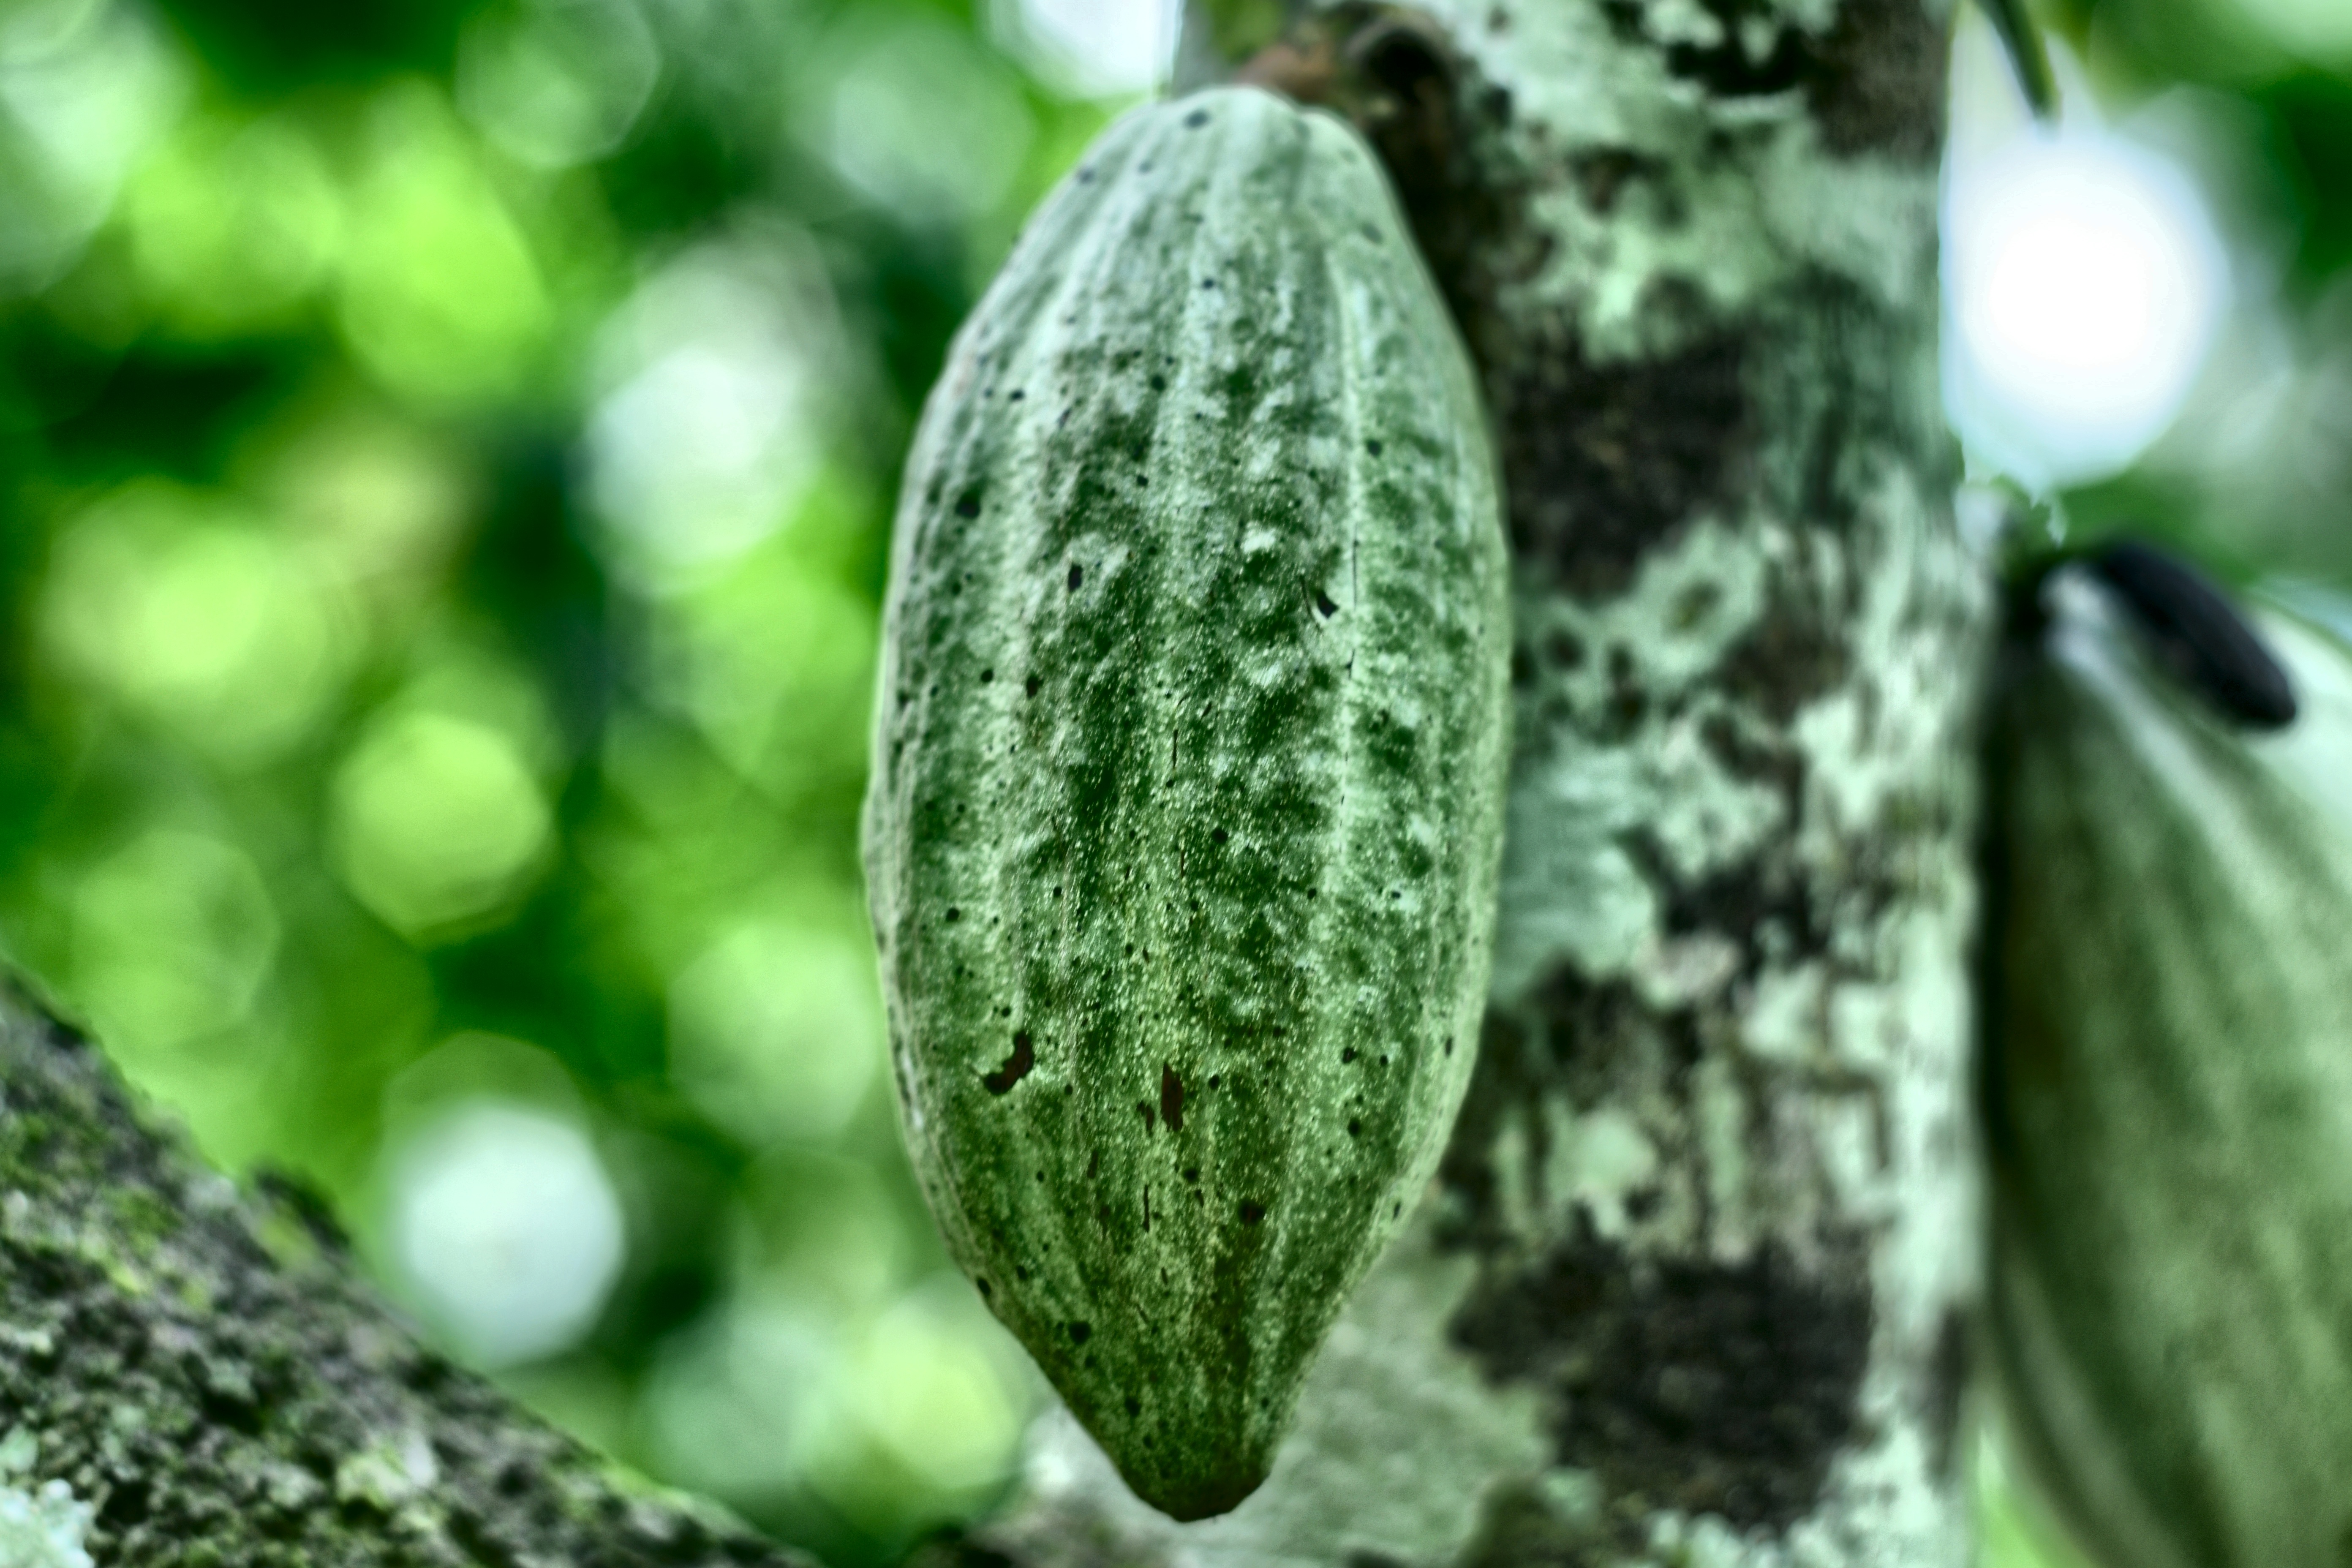
Maturity: unmature
Variety: Angoleta